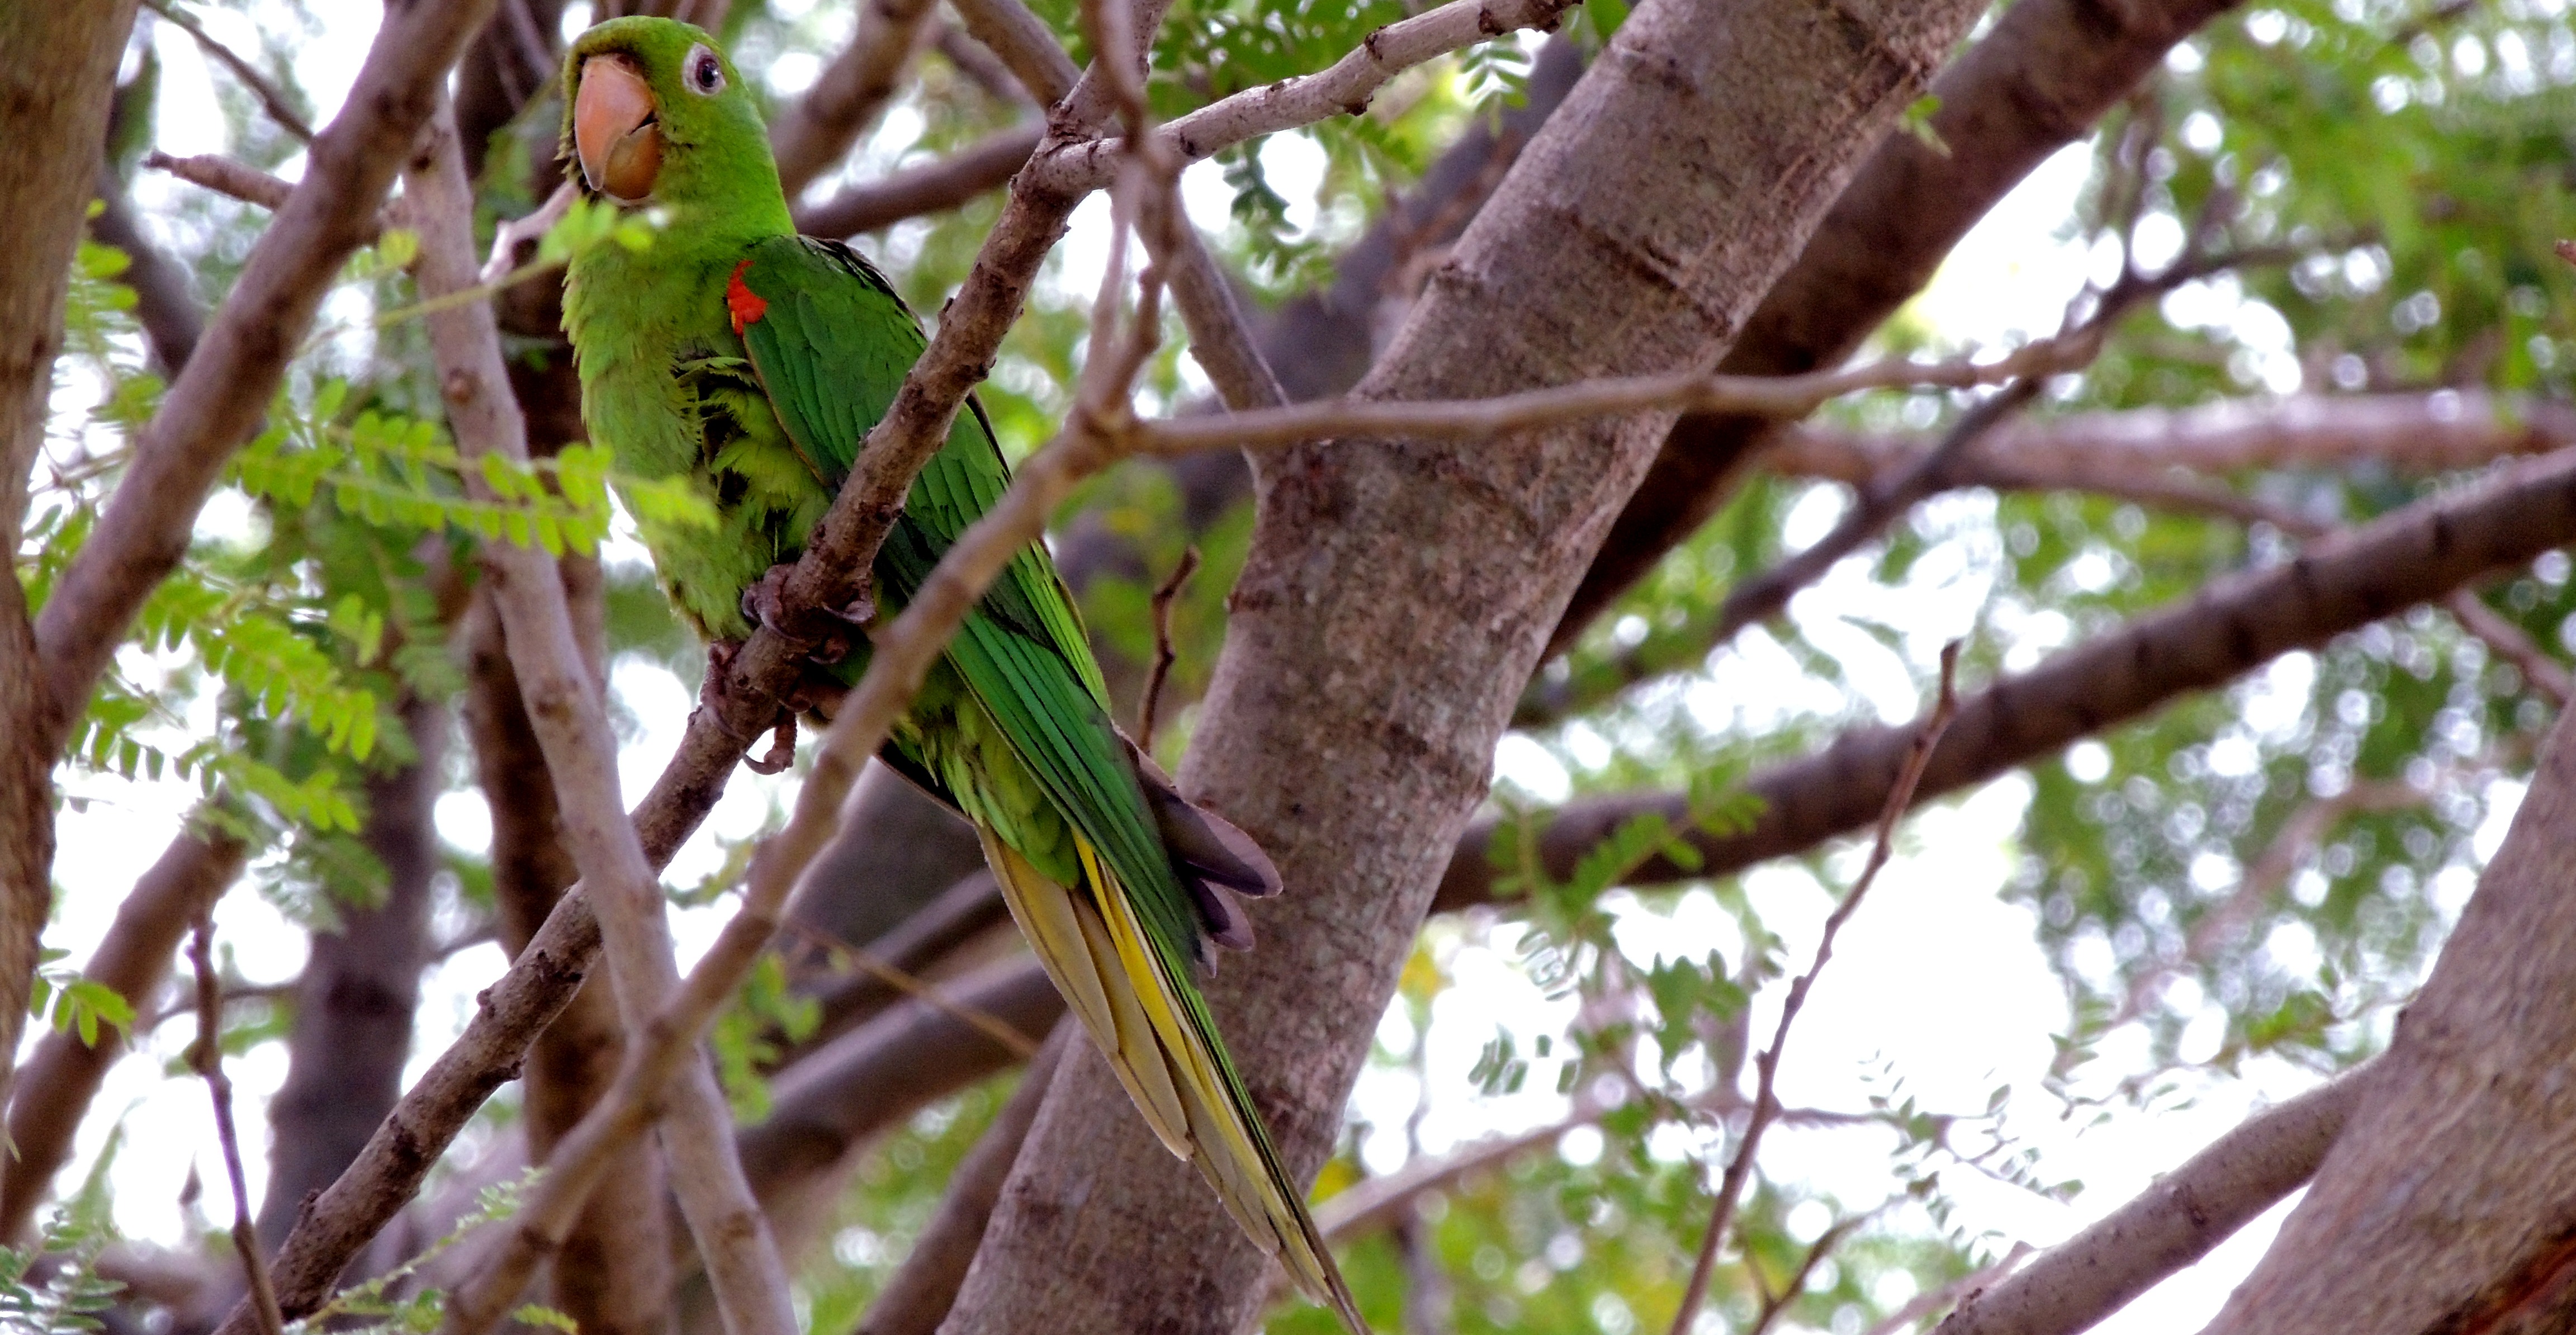
tree, nature, forest, branch, bird, plant, leaf, flower, wildlife, jungle, produce, botany, flora, fauna, rainforest, parrot, parakeet, tropical birds, woody plant, maritaca